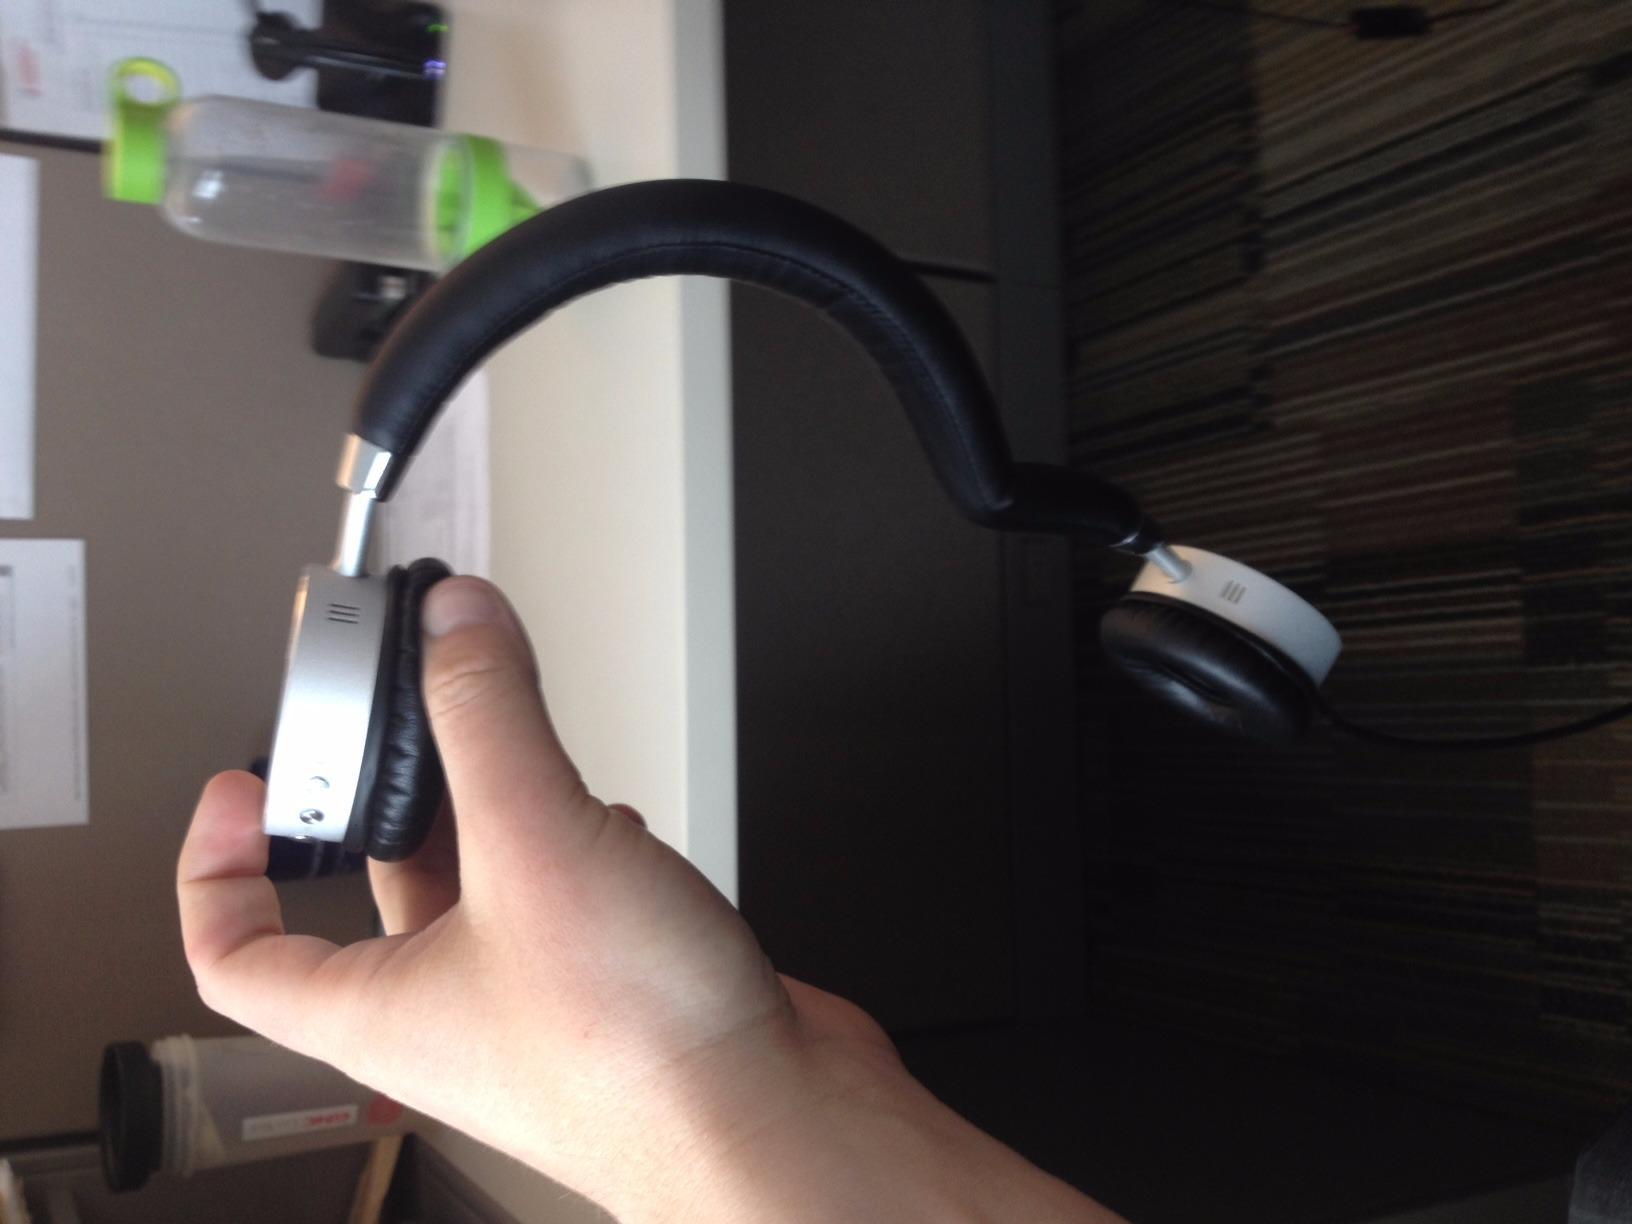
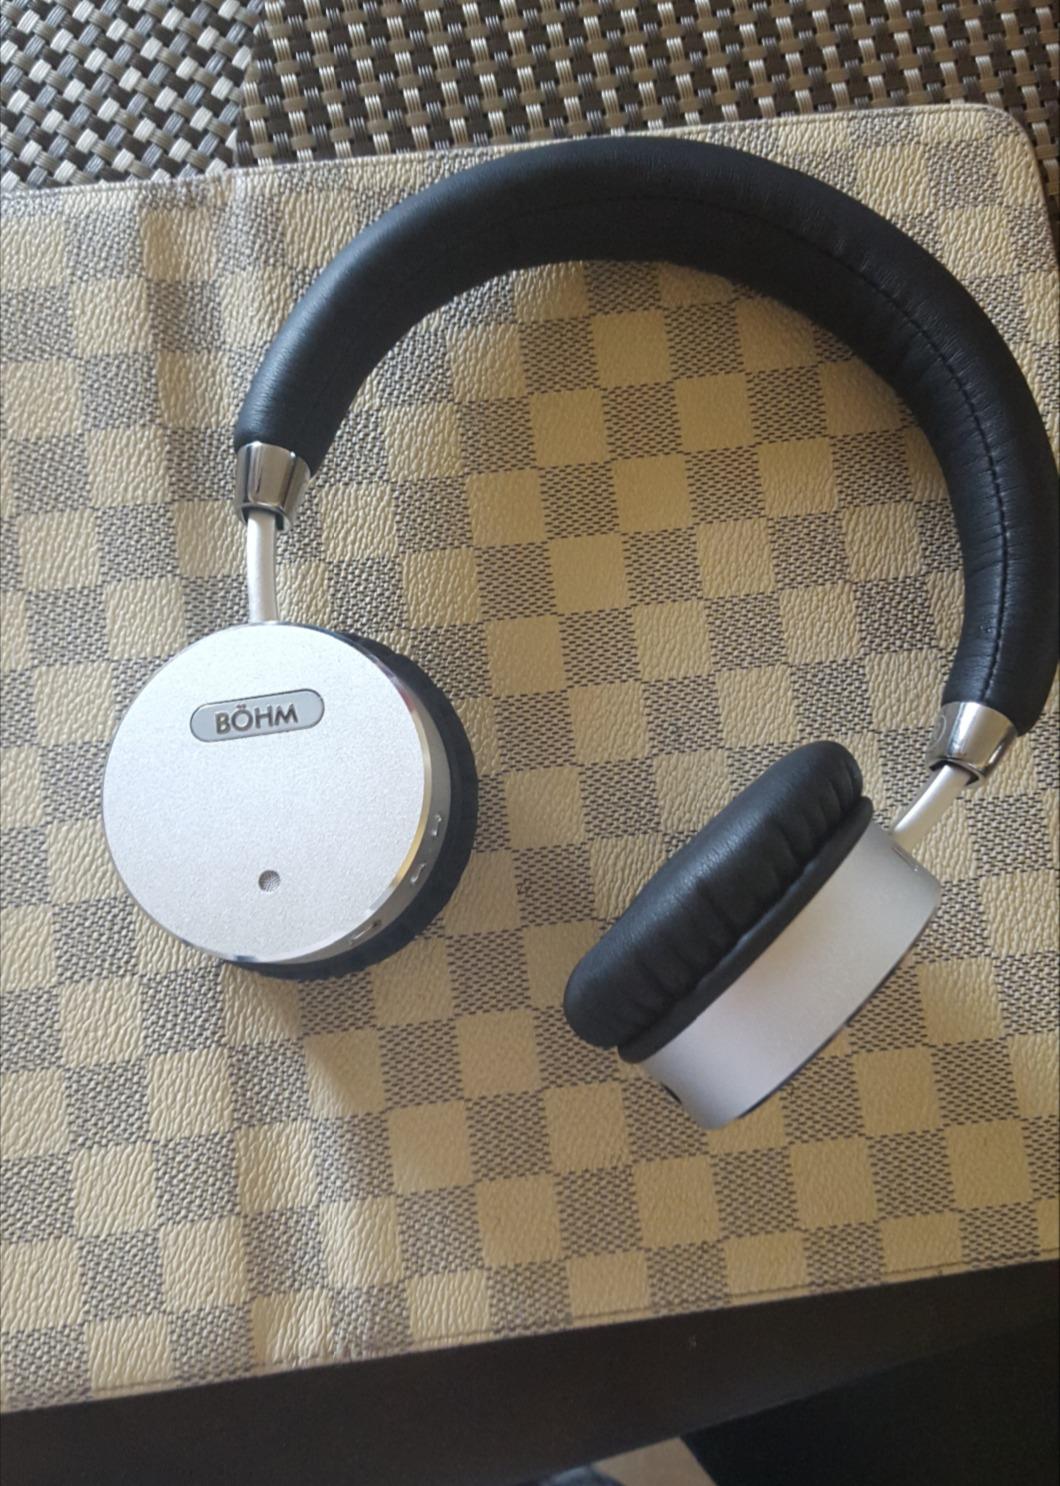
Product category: headphones
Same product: yes